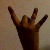
The image shows a hand gesture representing the number 8 in Indian Sign Language.